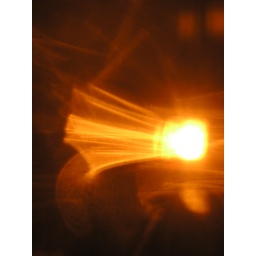
De-iceing truck light distorted by water on my plane window